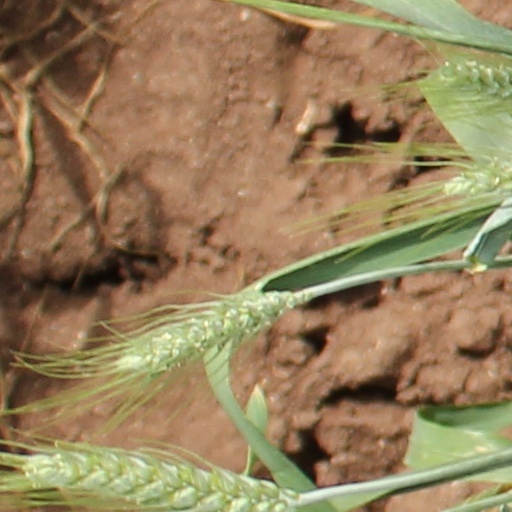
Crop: wheat